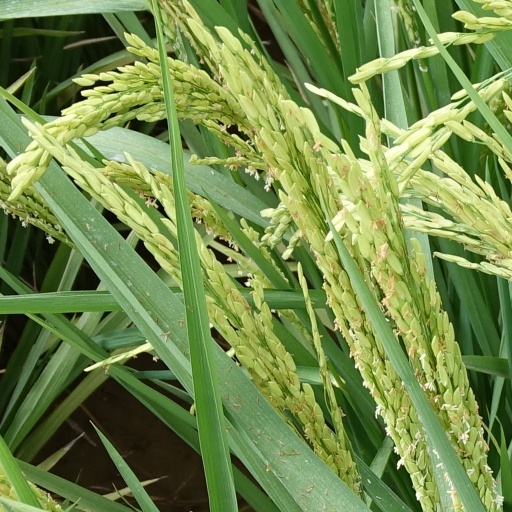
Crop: rice